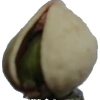
Label: pistachio